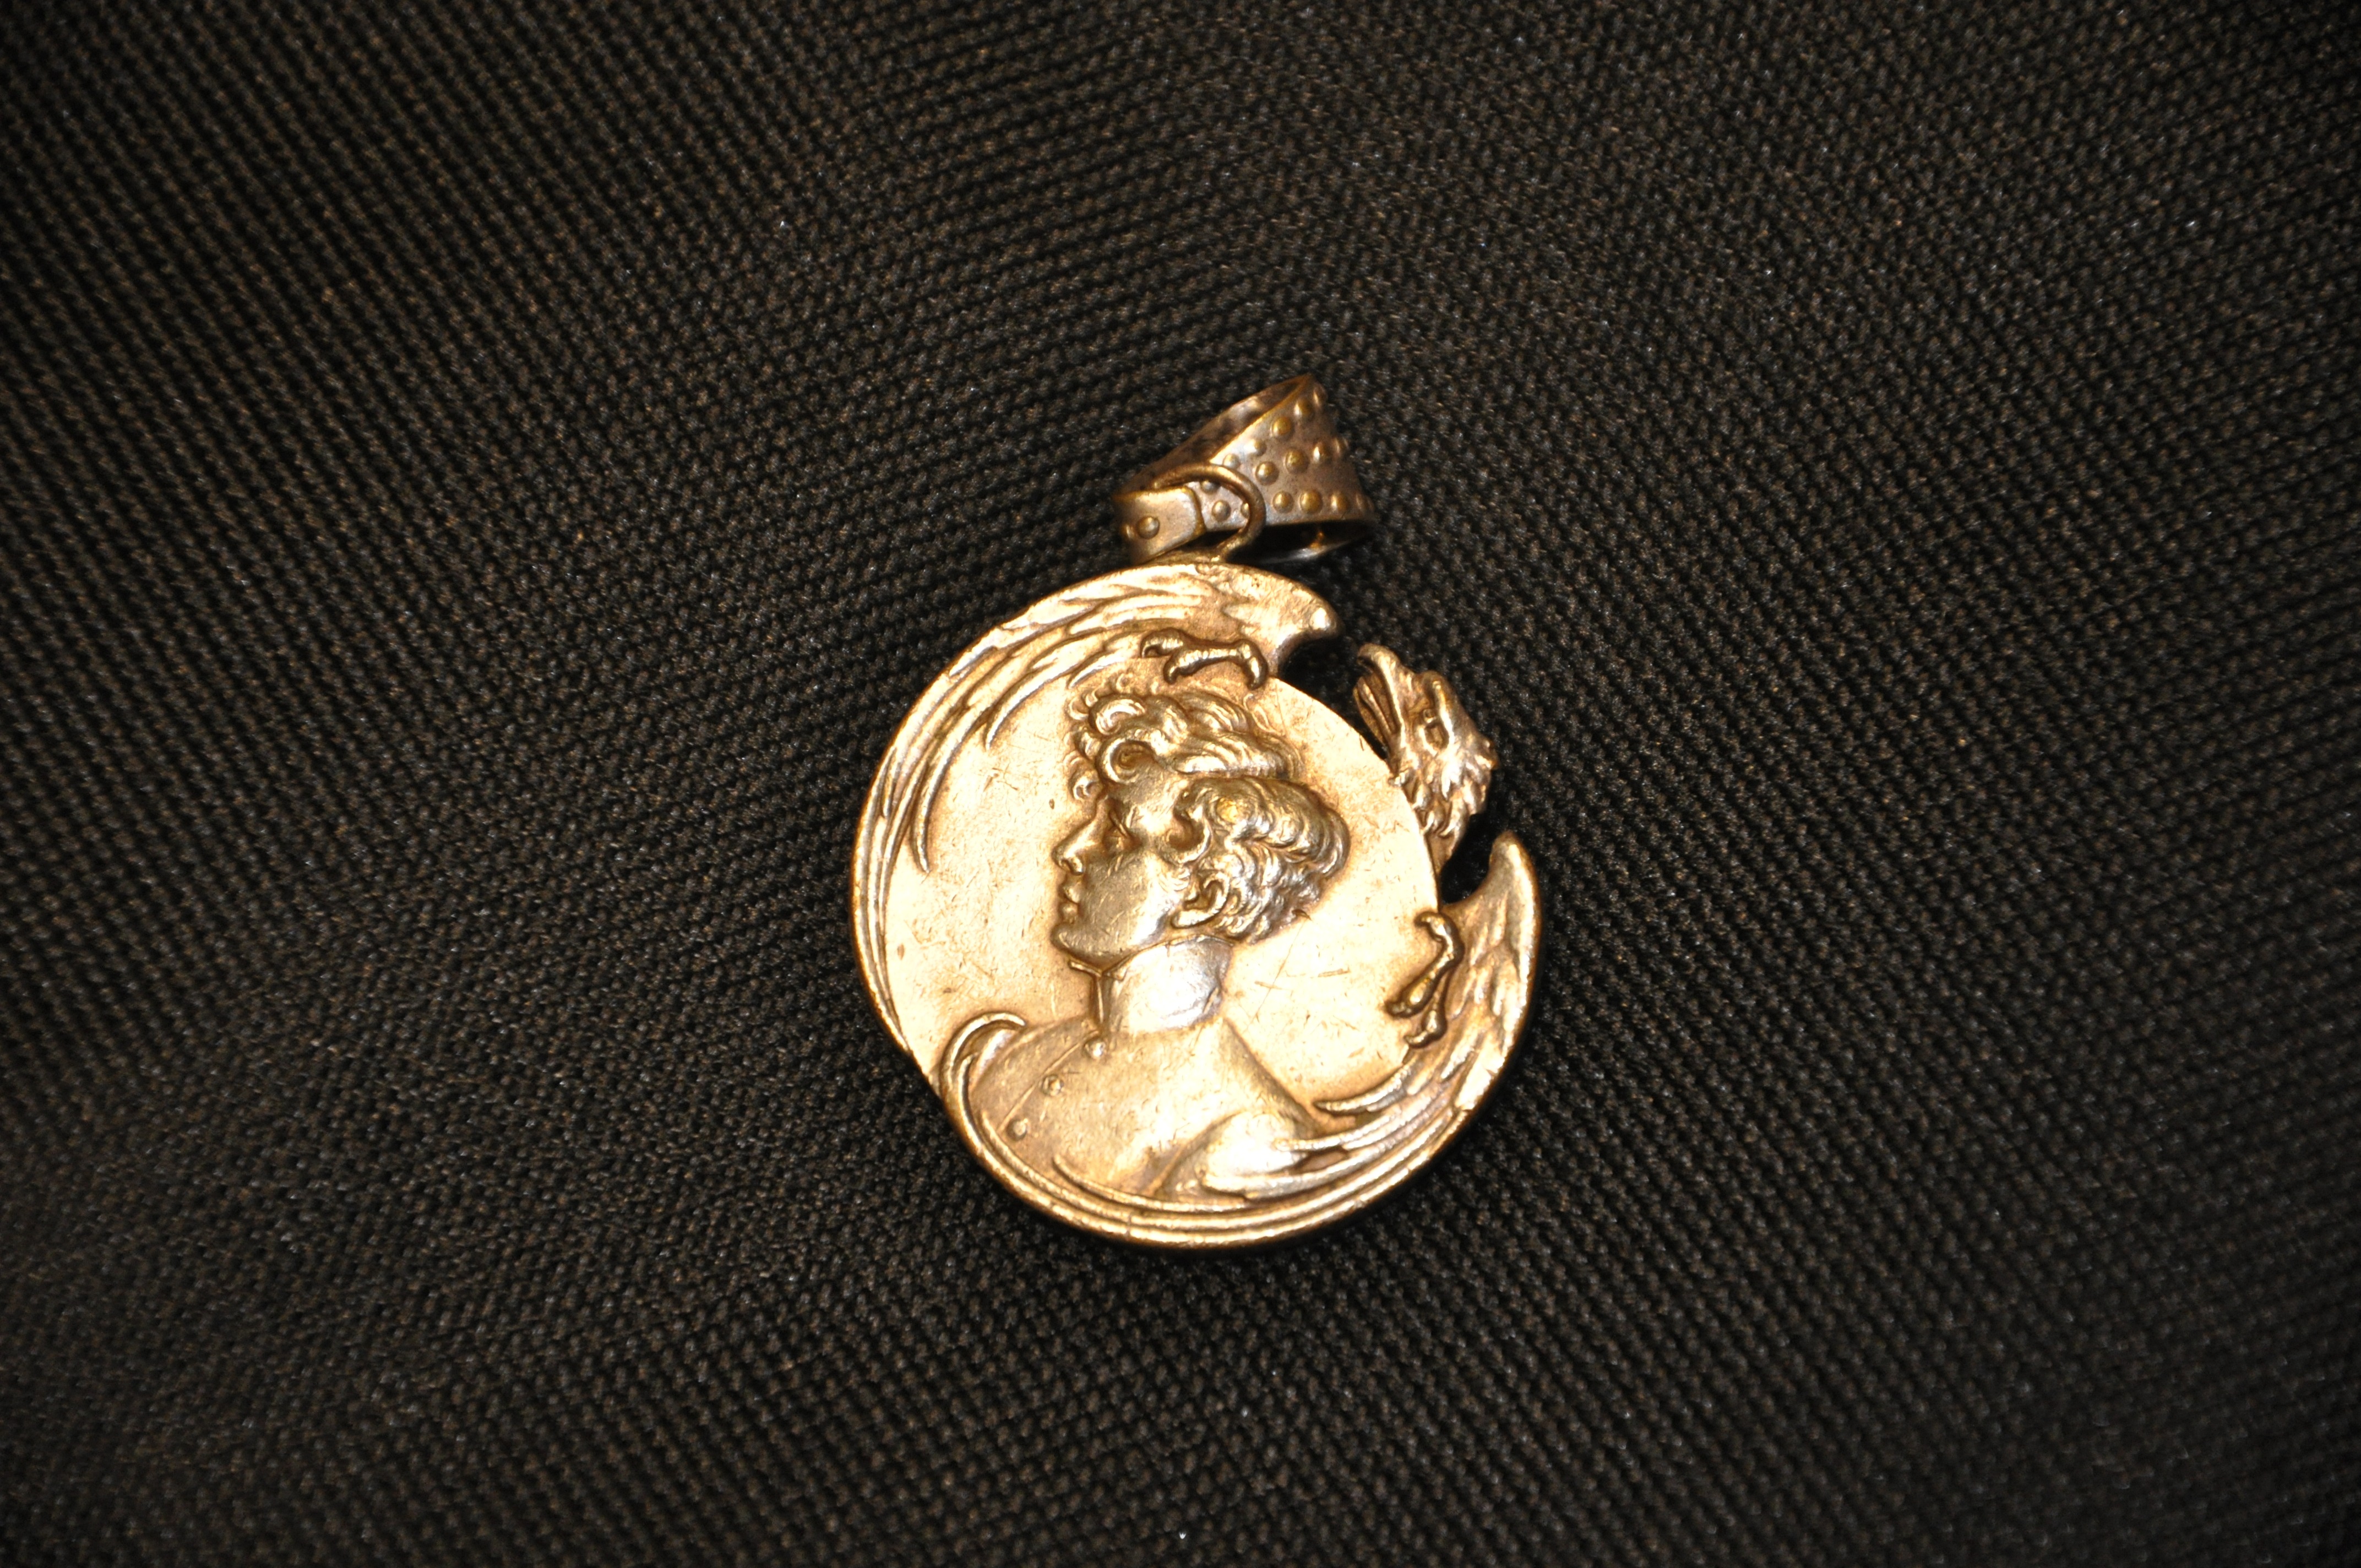
portrait, metal, money, material, jewellery, gold, silver, medal, pendant, medallion, locket, fashion accessory, aiglon